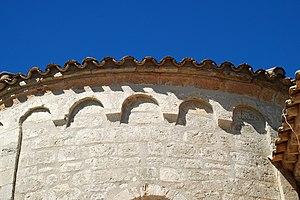
France - Languedoc - Hérault - Église de Saint-André-de-Buèges
L'église Saint-André est une église romane située à Saint-André-de-Buèges dans le département français de l'Hérault en région Occitanie.
En architecture religieuse, le chevet désigne généralement l'extrémité du chœur d'une église derrière le maître-autel et le sanctuaire de l'église, parce que, dans les édifices au plan en croix latine, le chevet correspond à la partie de la croix sur laquelle le Christ crucifié posa sa tête.